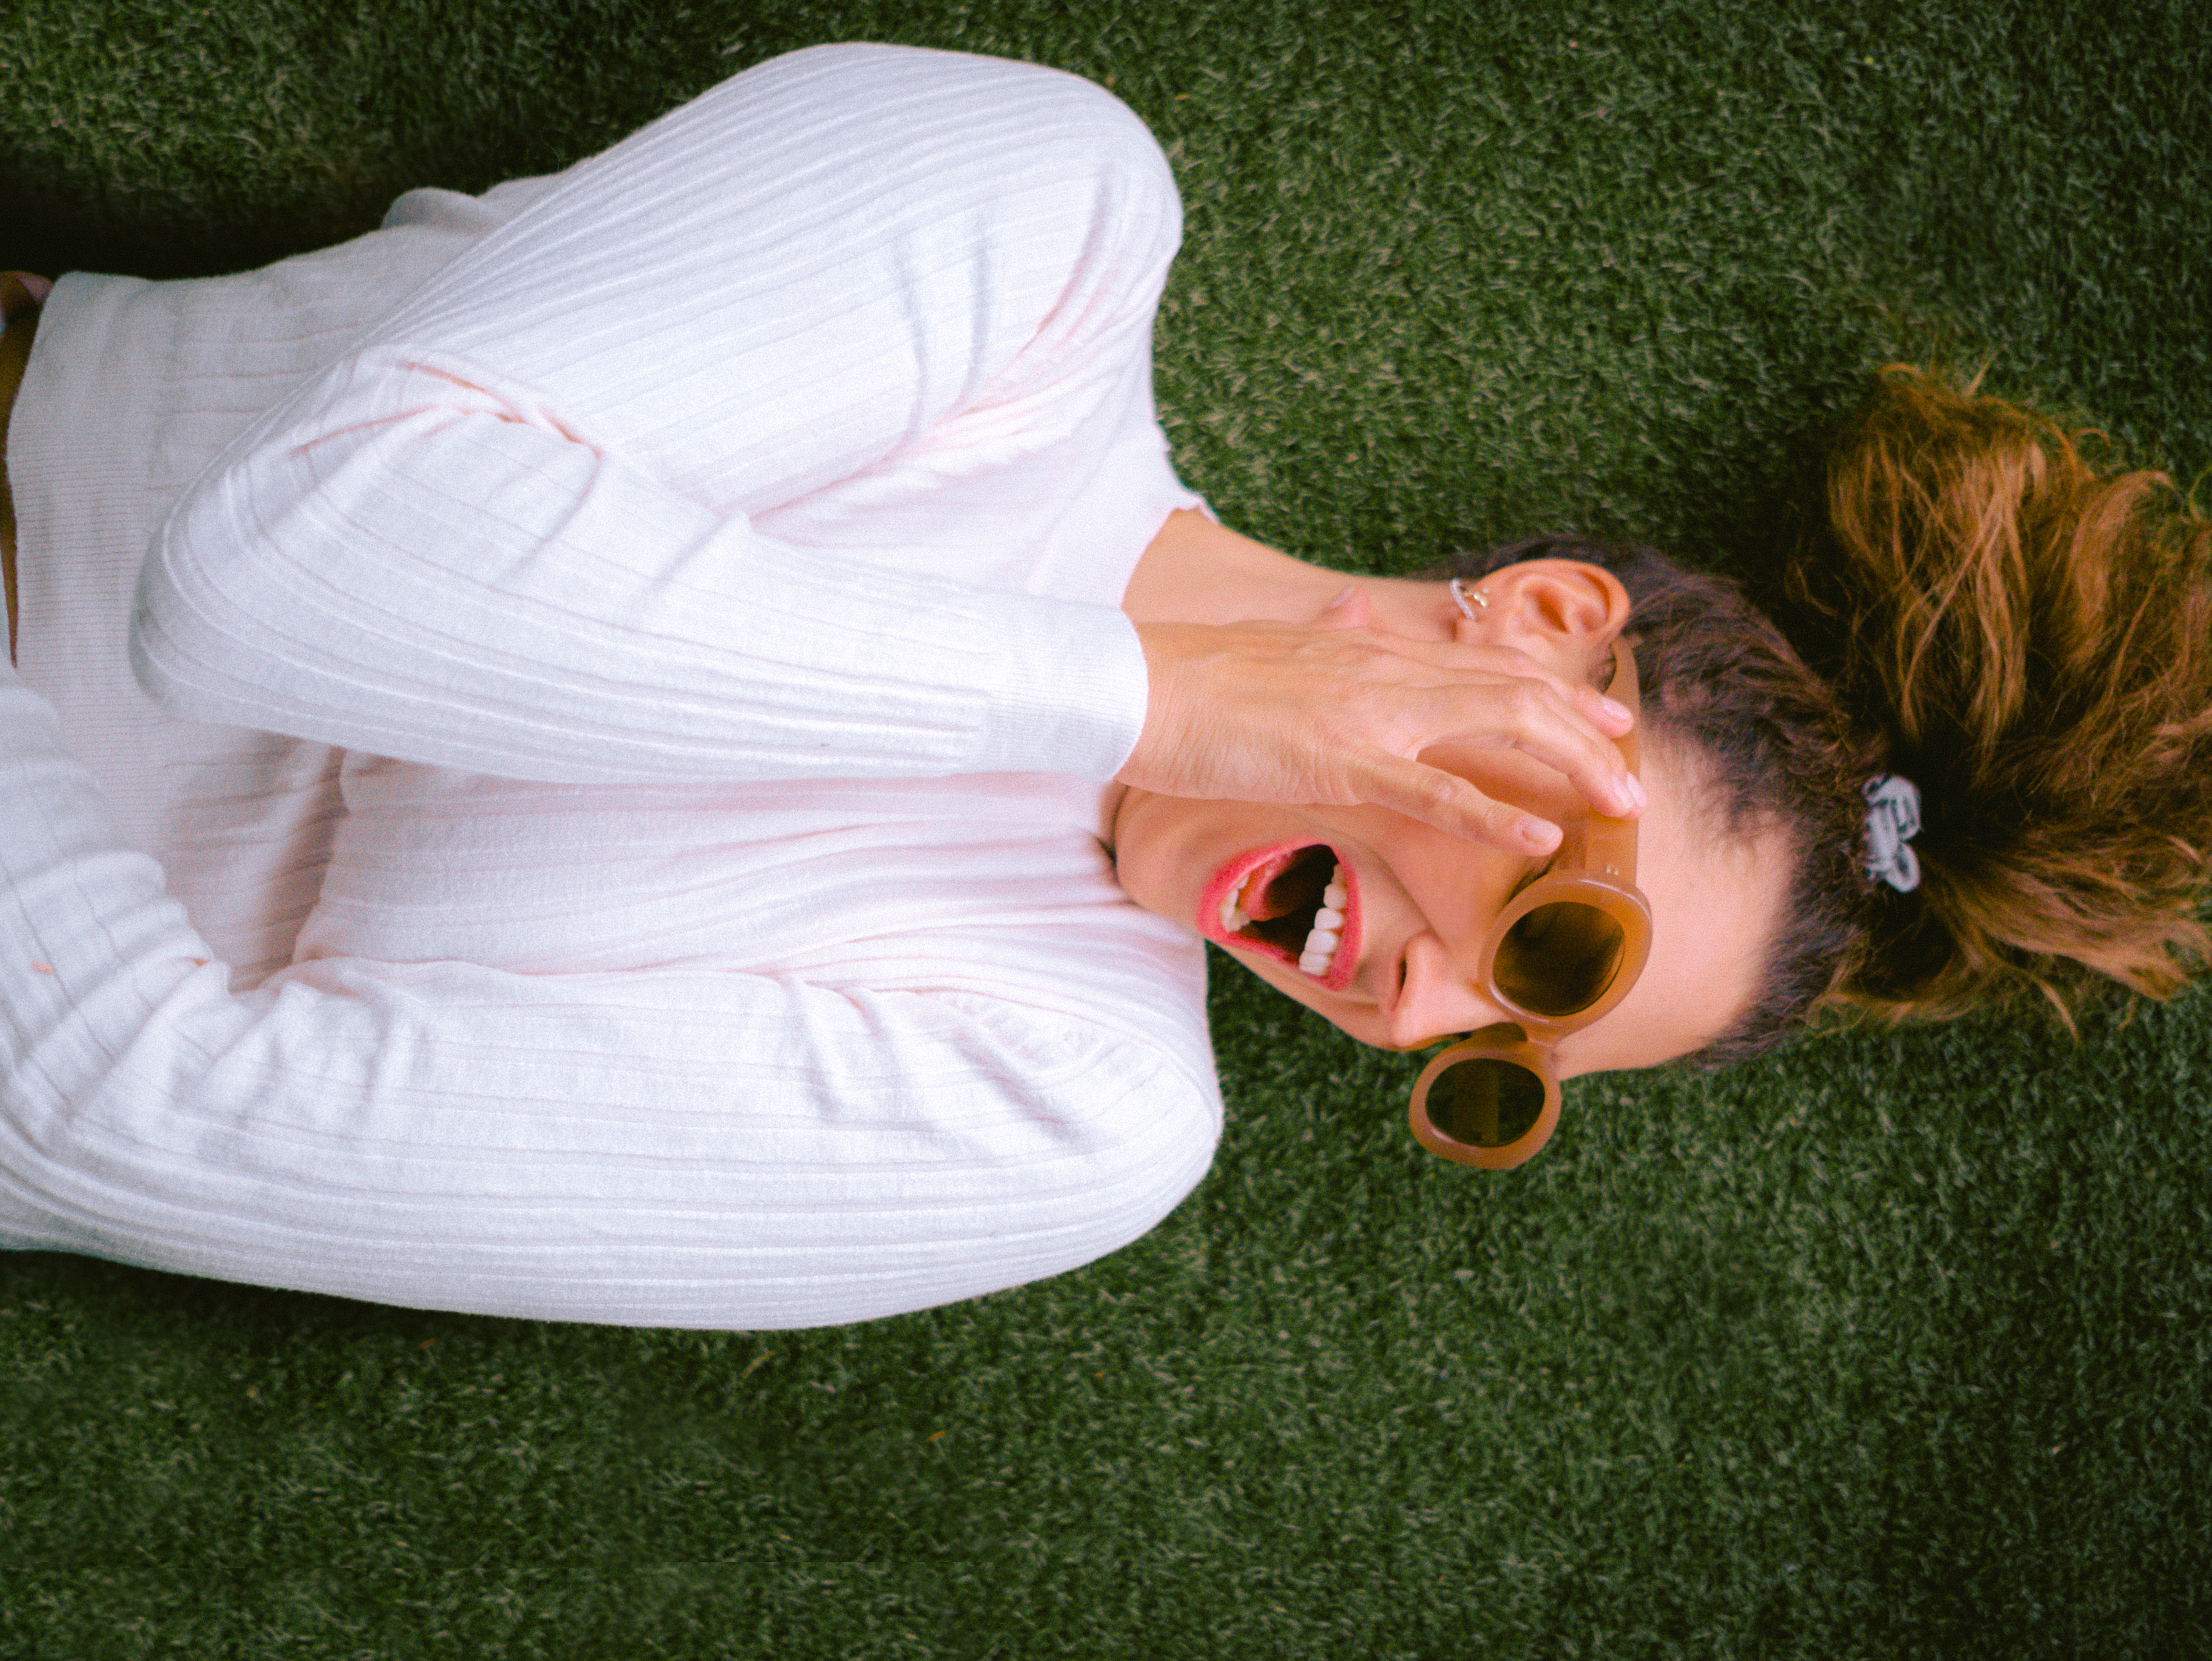
woman, gesture, happy, People in nature, grass, lawn, leisure, human leg, recreation, fashion accessory, fun, grassland, sitting, eyewear, jewellery, companion dog